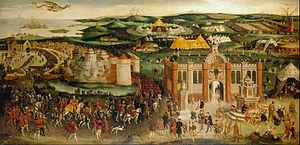
Henri VIII fut roi d'Angleterre et d'Irlande de 1509 à sa mort.
Jacques II de Chabannes dit Jacques de La Palice, né en 1470 à Lapalisse dans le Bourbonnais et mort le 24 février 1525 à Pavie en Italie, lors de la bataille du même nom, est un noble et militaire français, maréchal de France.